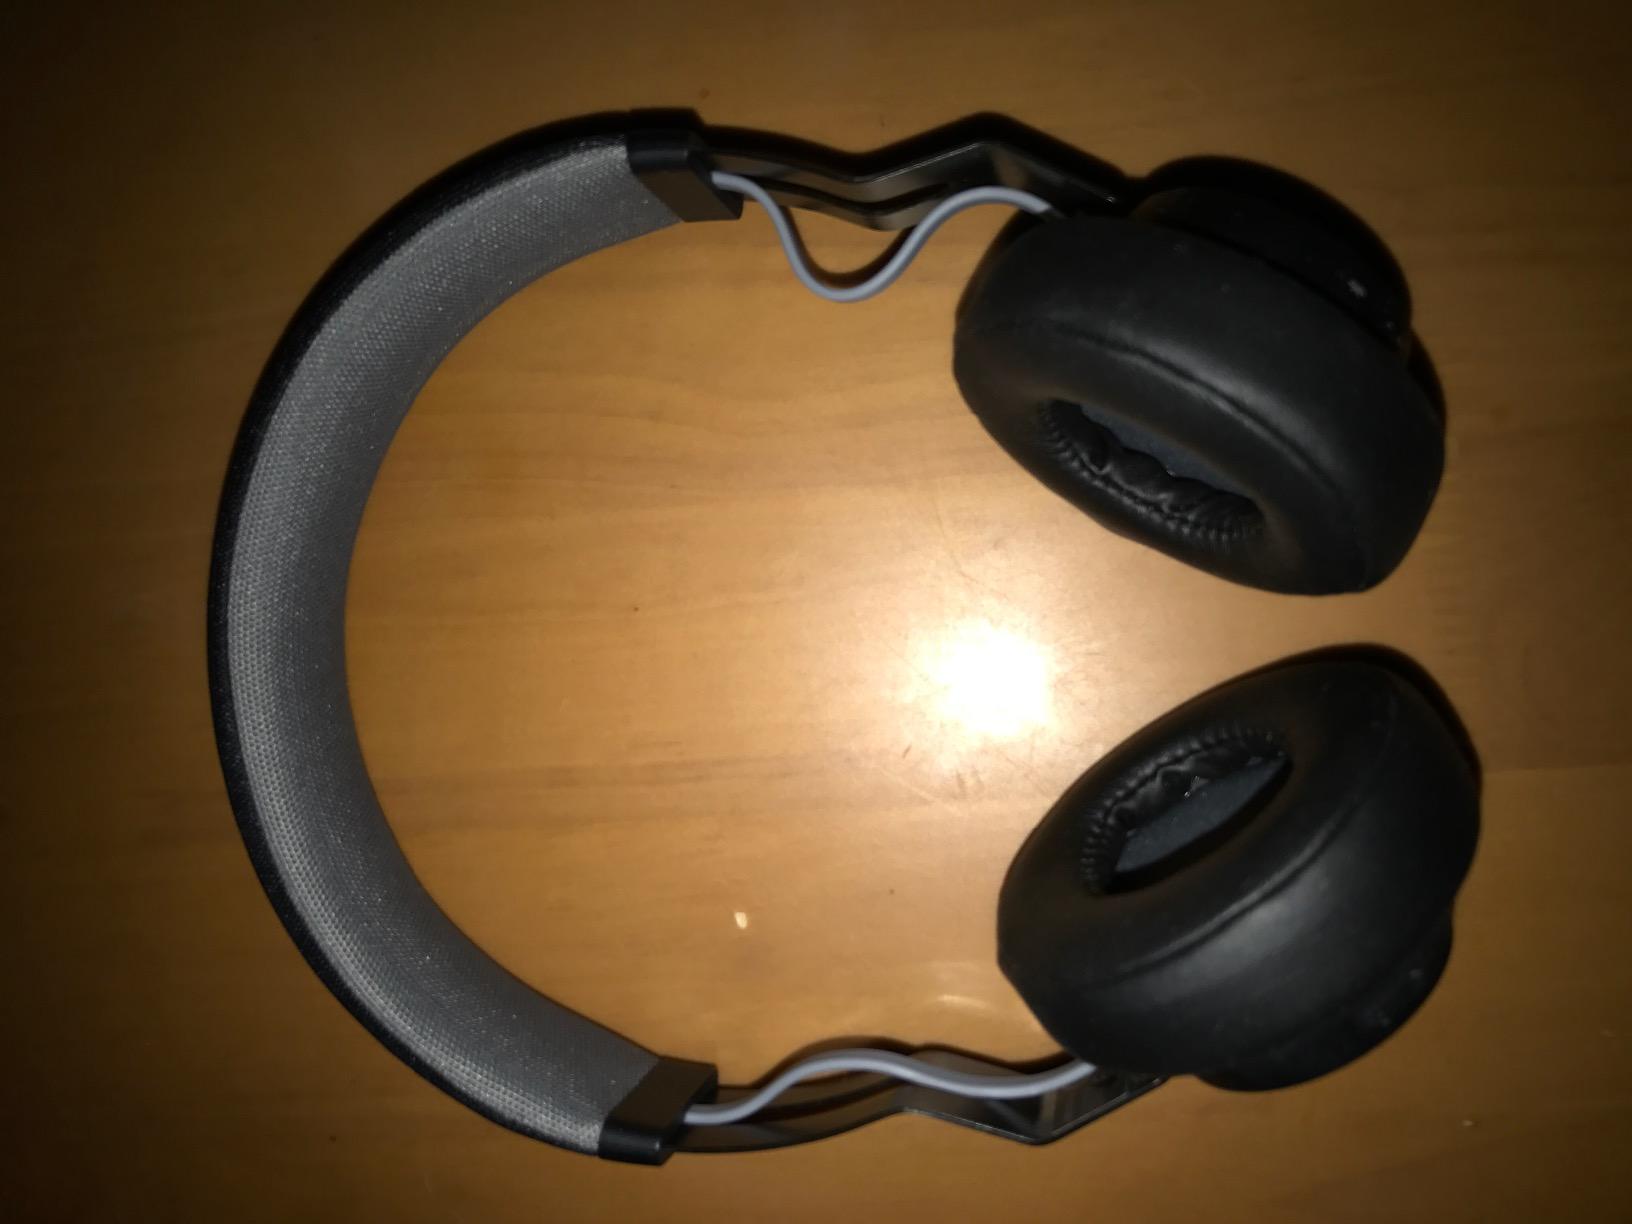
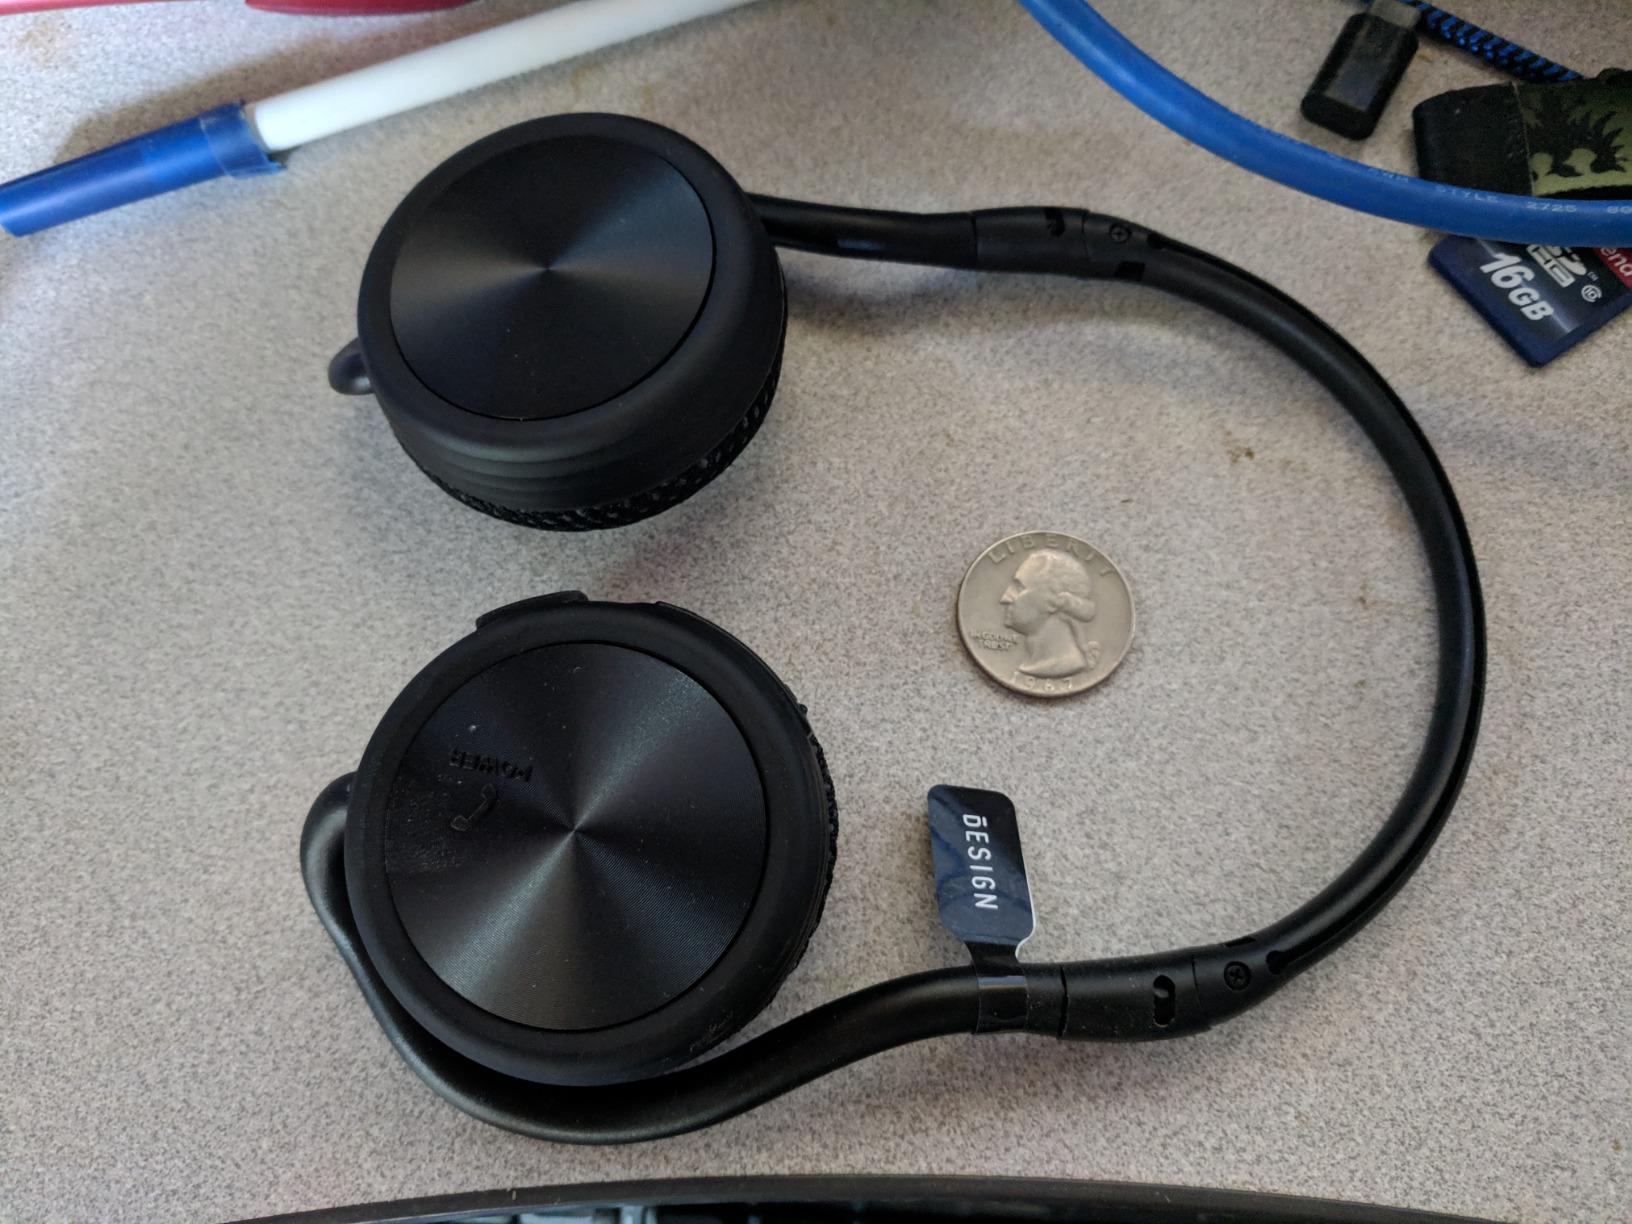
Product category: headphones
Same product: no